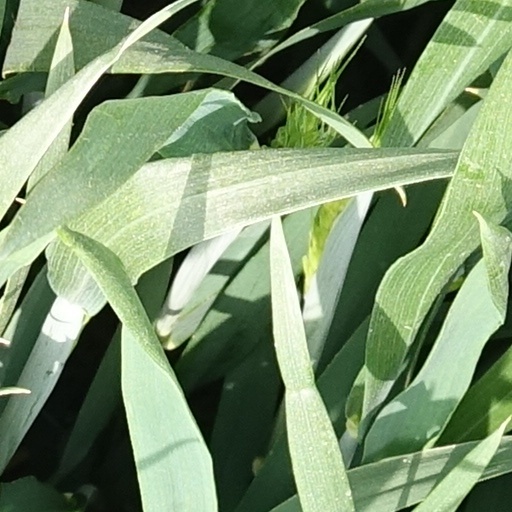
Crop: wheat